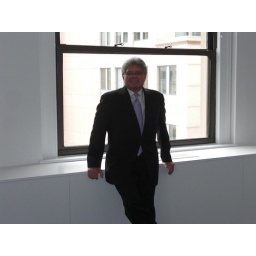
Joe in his new office by the window